Azra Sherwani

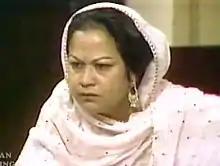
Azra Sherwani in "Aangan Terha"

Azra Sherwani (1940–2005) was a Pakistani Television (PTV) actress with a career spanning over 35 years who played a variety of roles. Amongst her most memorable roles are Ghazi Apa in "Uncle Urfi", Saliha Begum in "Aangan Terha", Apa Begum in "Tanhaiyaan" and Fazeelat in "Dhoop Kinarey".